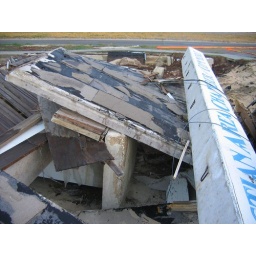
sign for the Chamber of Commerce, washed over past the beach